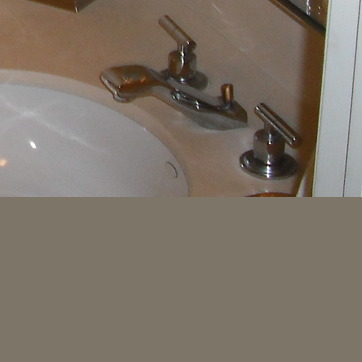
Material: ceramic